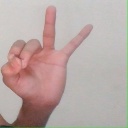
अक्षर: ण